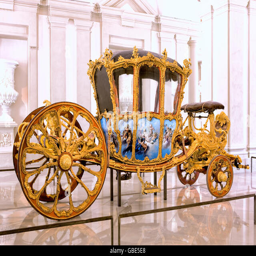
old carriage exposed in the palace